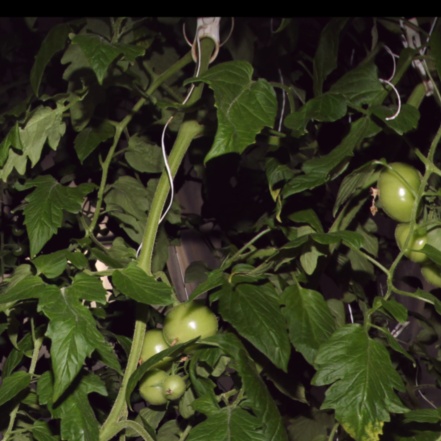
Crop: tomato